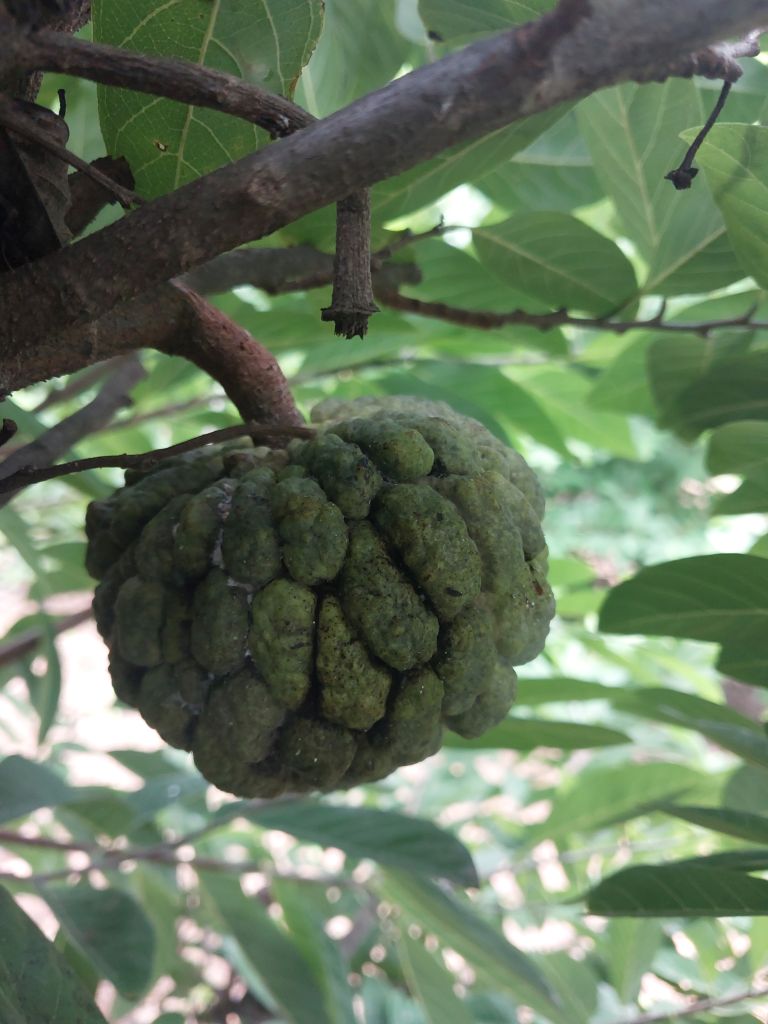
Disease label: Athracnose